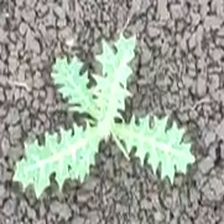
Weed species: Bilayat_(Mexicana_Argemone)